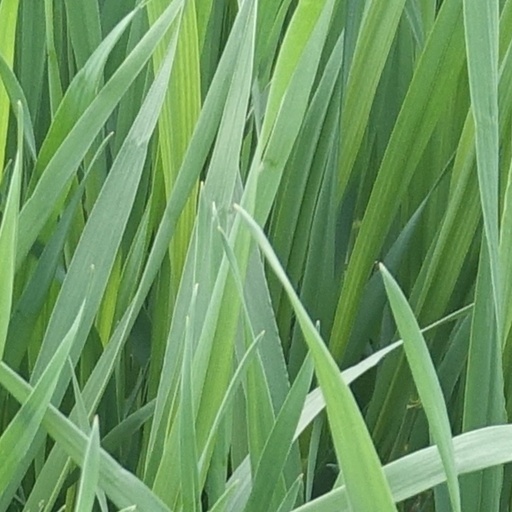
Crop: wheat